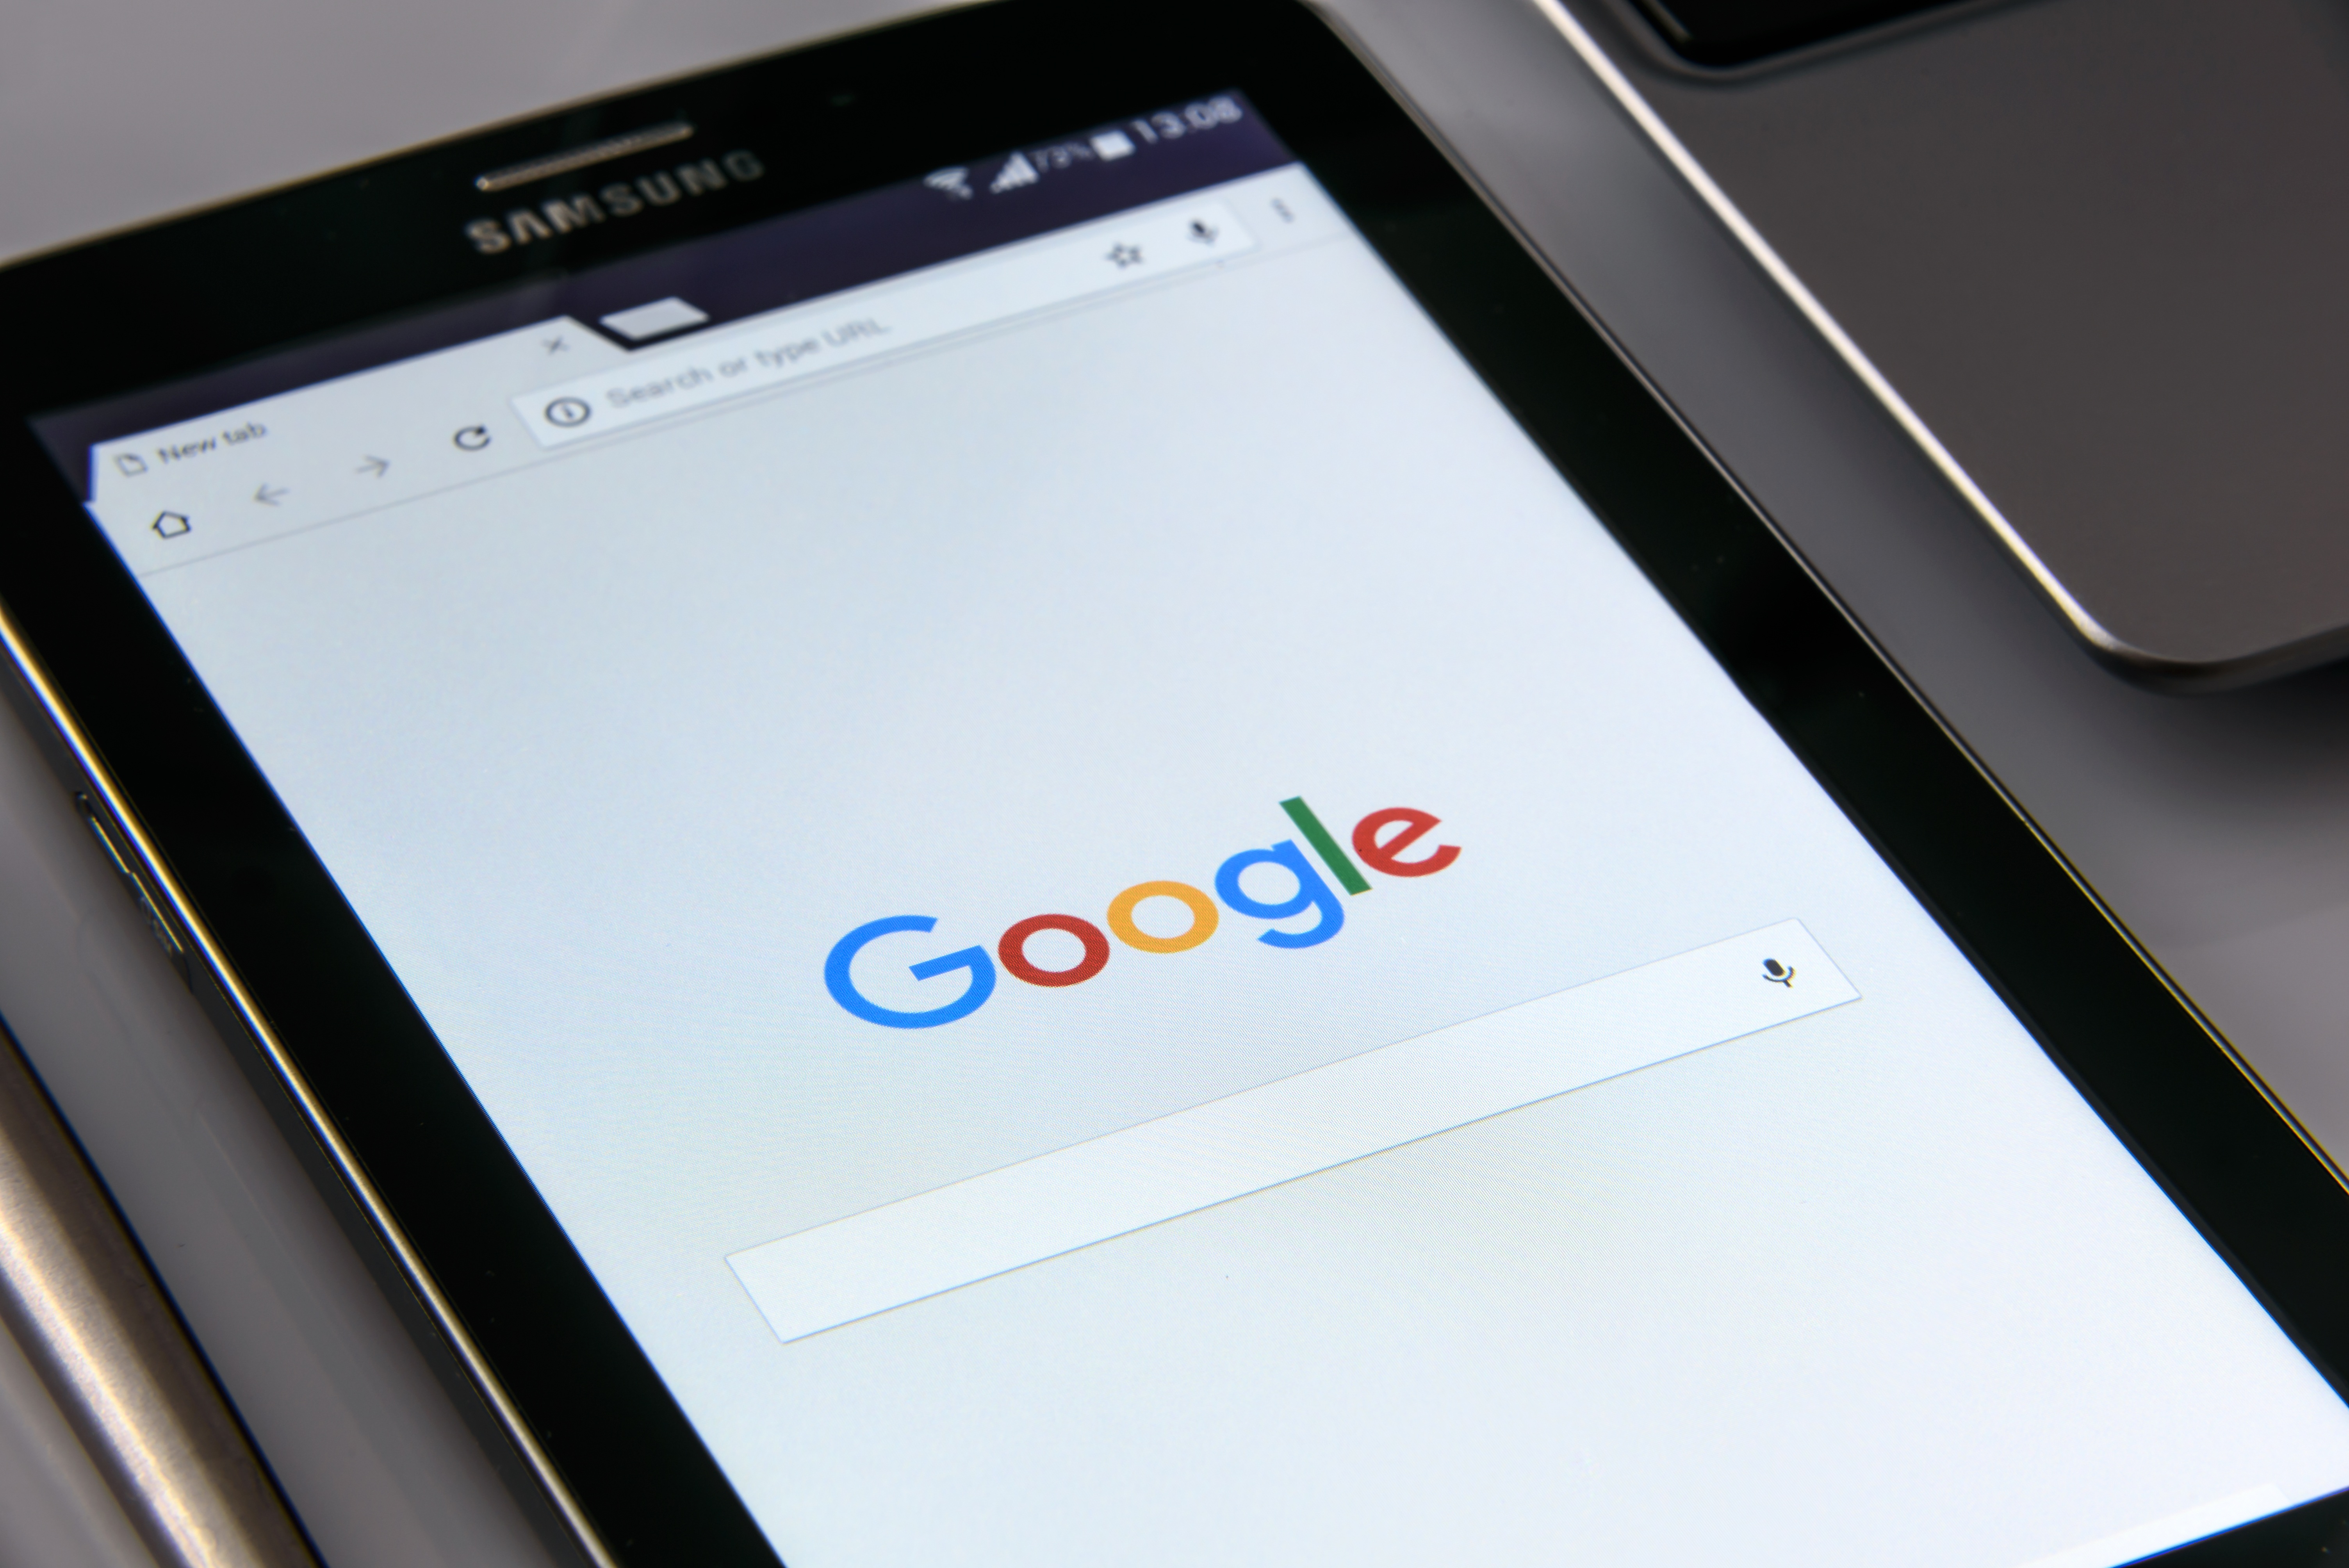
smartphone, screen, technology, internet, tablet, phone, office, communication, gadget, galaxy, mobile phone, social media, brand, electronics, samsung, globalization, google, document, multimedia, search, screenshot, work desk, computers, www, internet network, tablet computer, electronic device, google on your smartphone